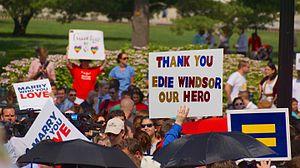
"Edith ""Edie"" Windsor était une militante américaine des droits LGBT et une responsable technologique chez IBM.